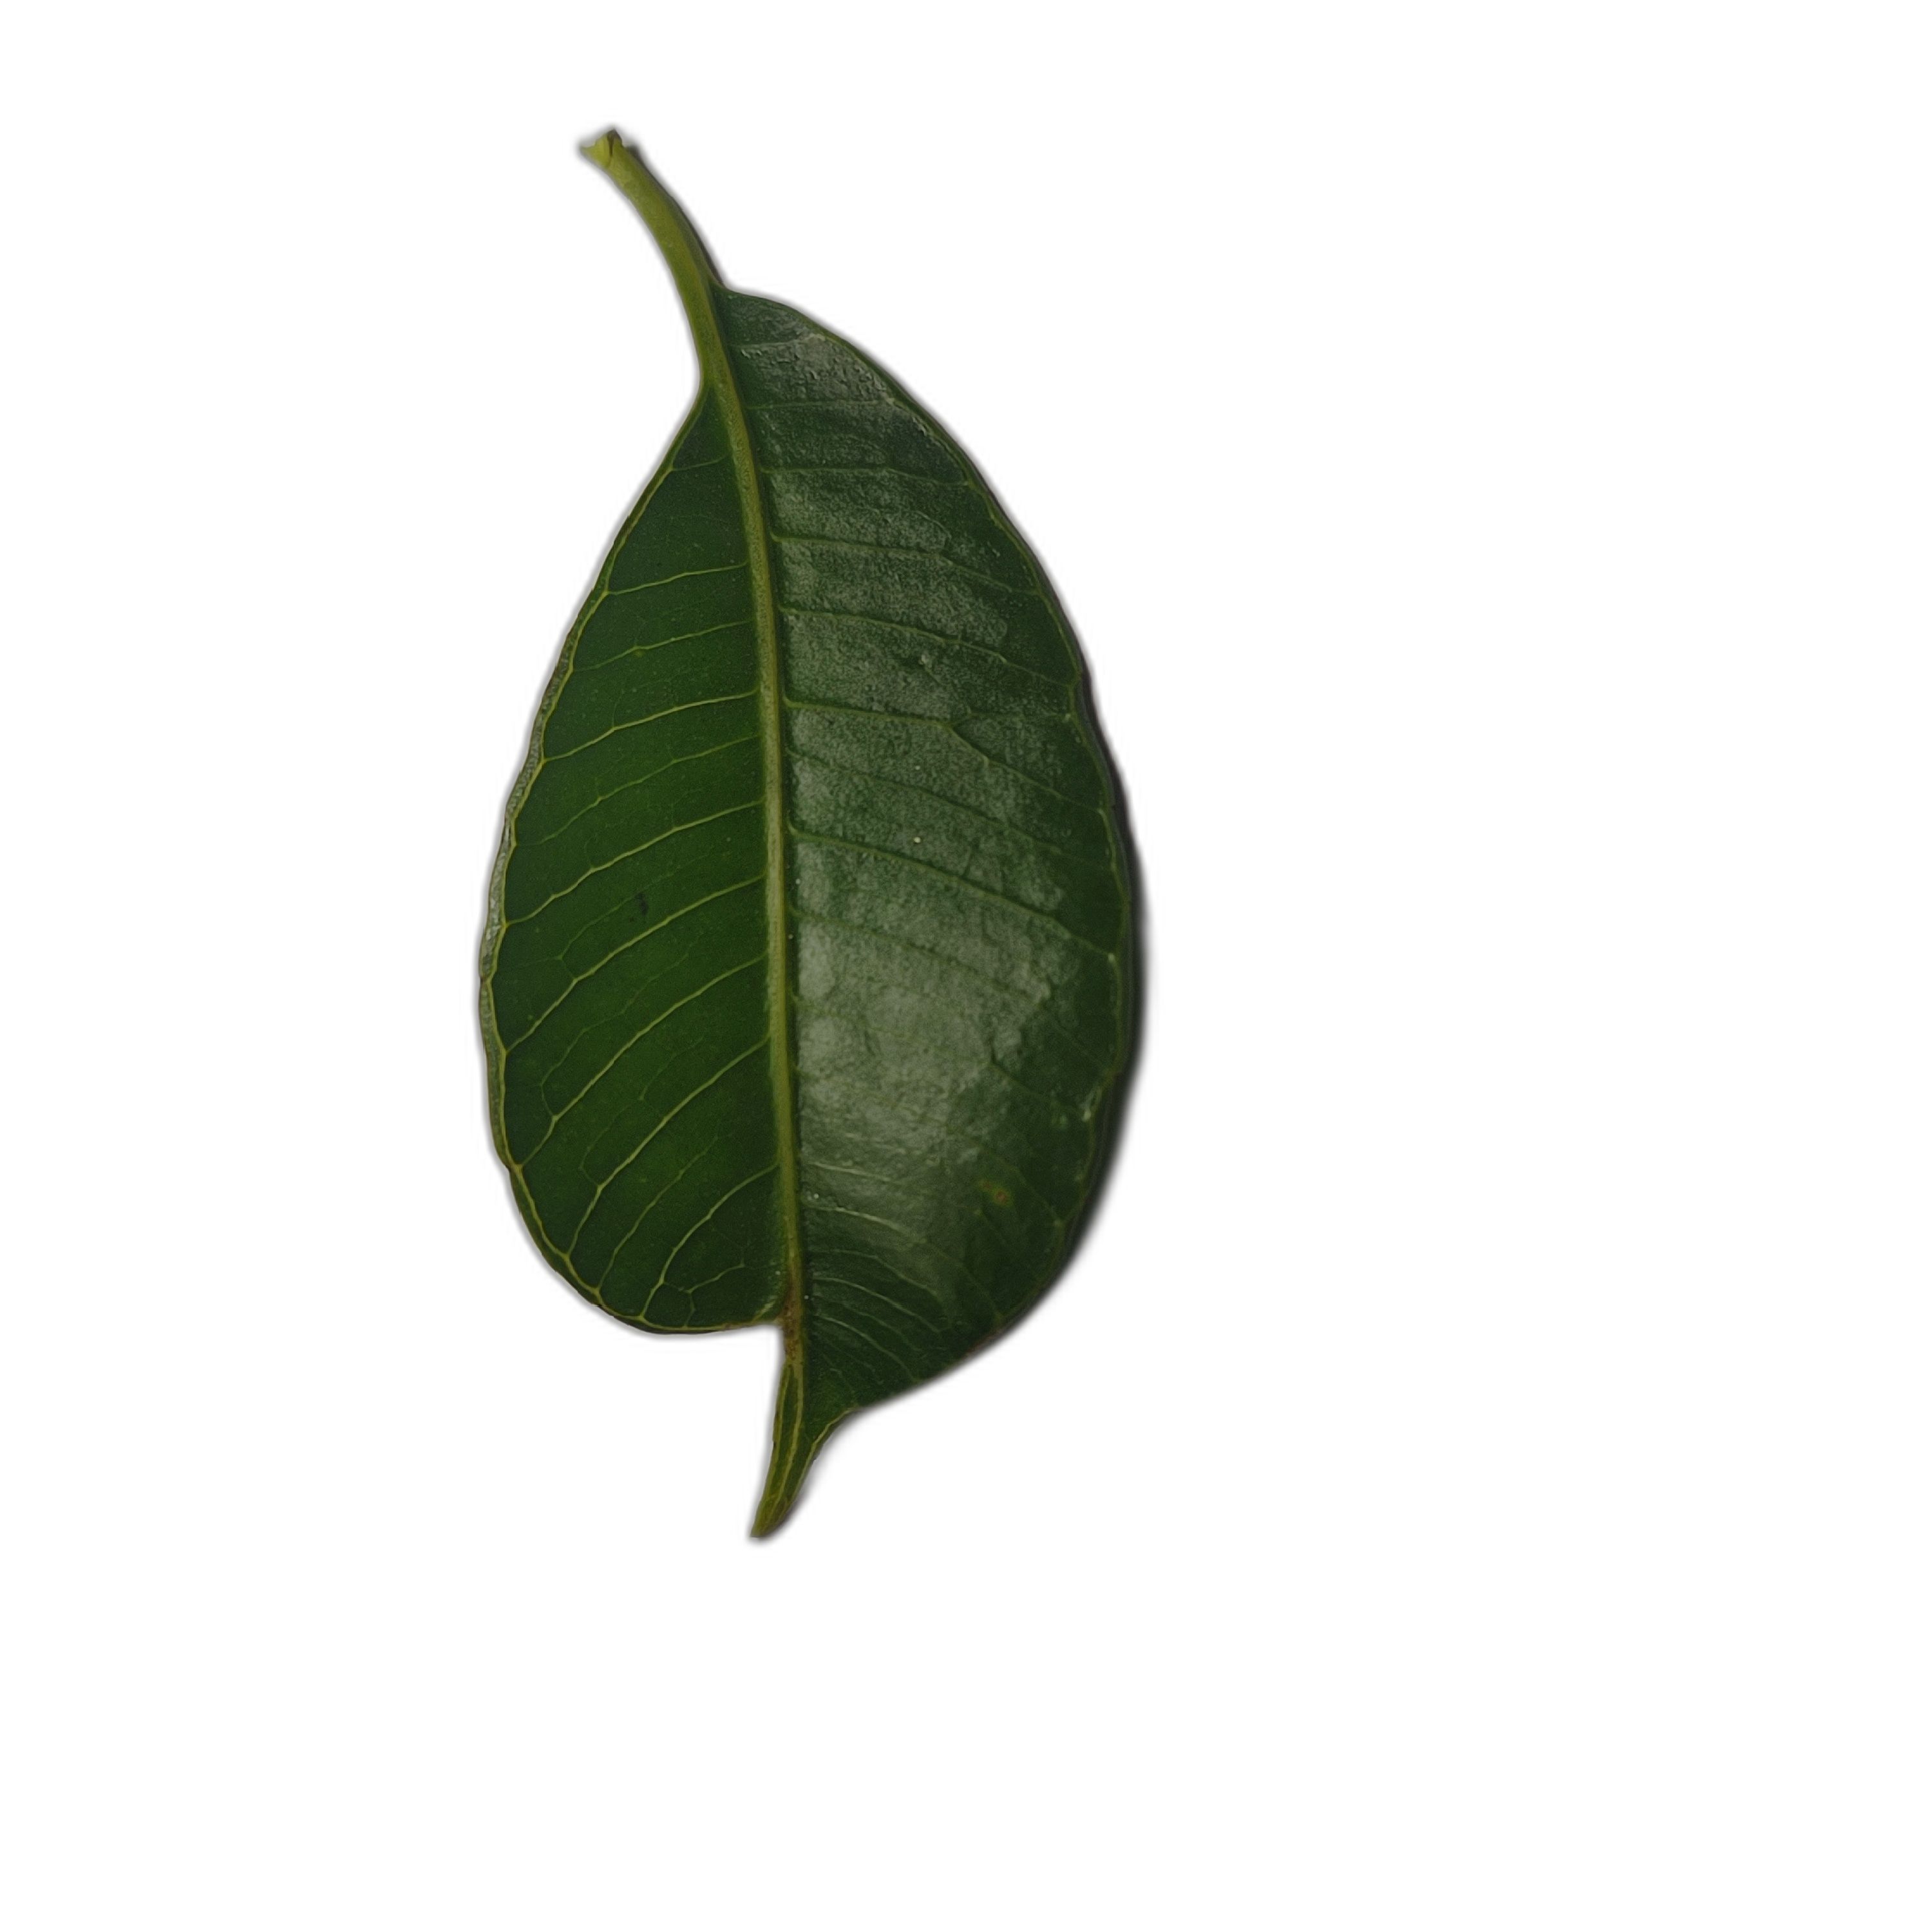
Label: healthy